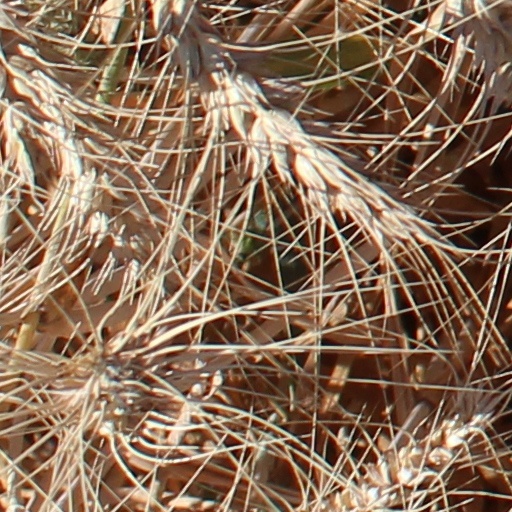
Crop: wheat